David Grant Walker

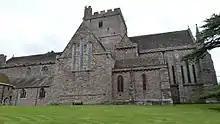
Brecon Cathedral

David Grant Walker FSA FRHS (1923 - 20 December 2017) was a British historian of the University of Swansea and the former chancellor of Brecon Cathedral. He was married to Margaret, with whom he had two children.